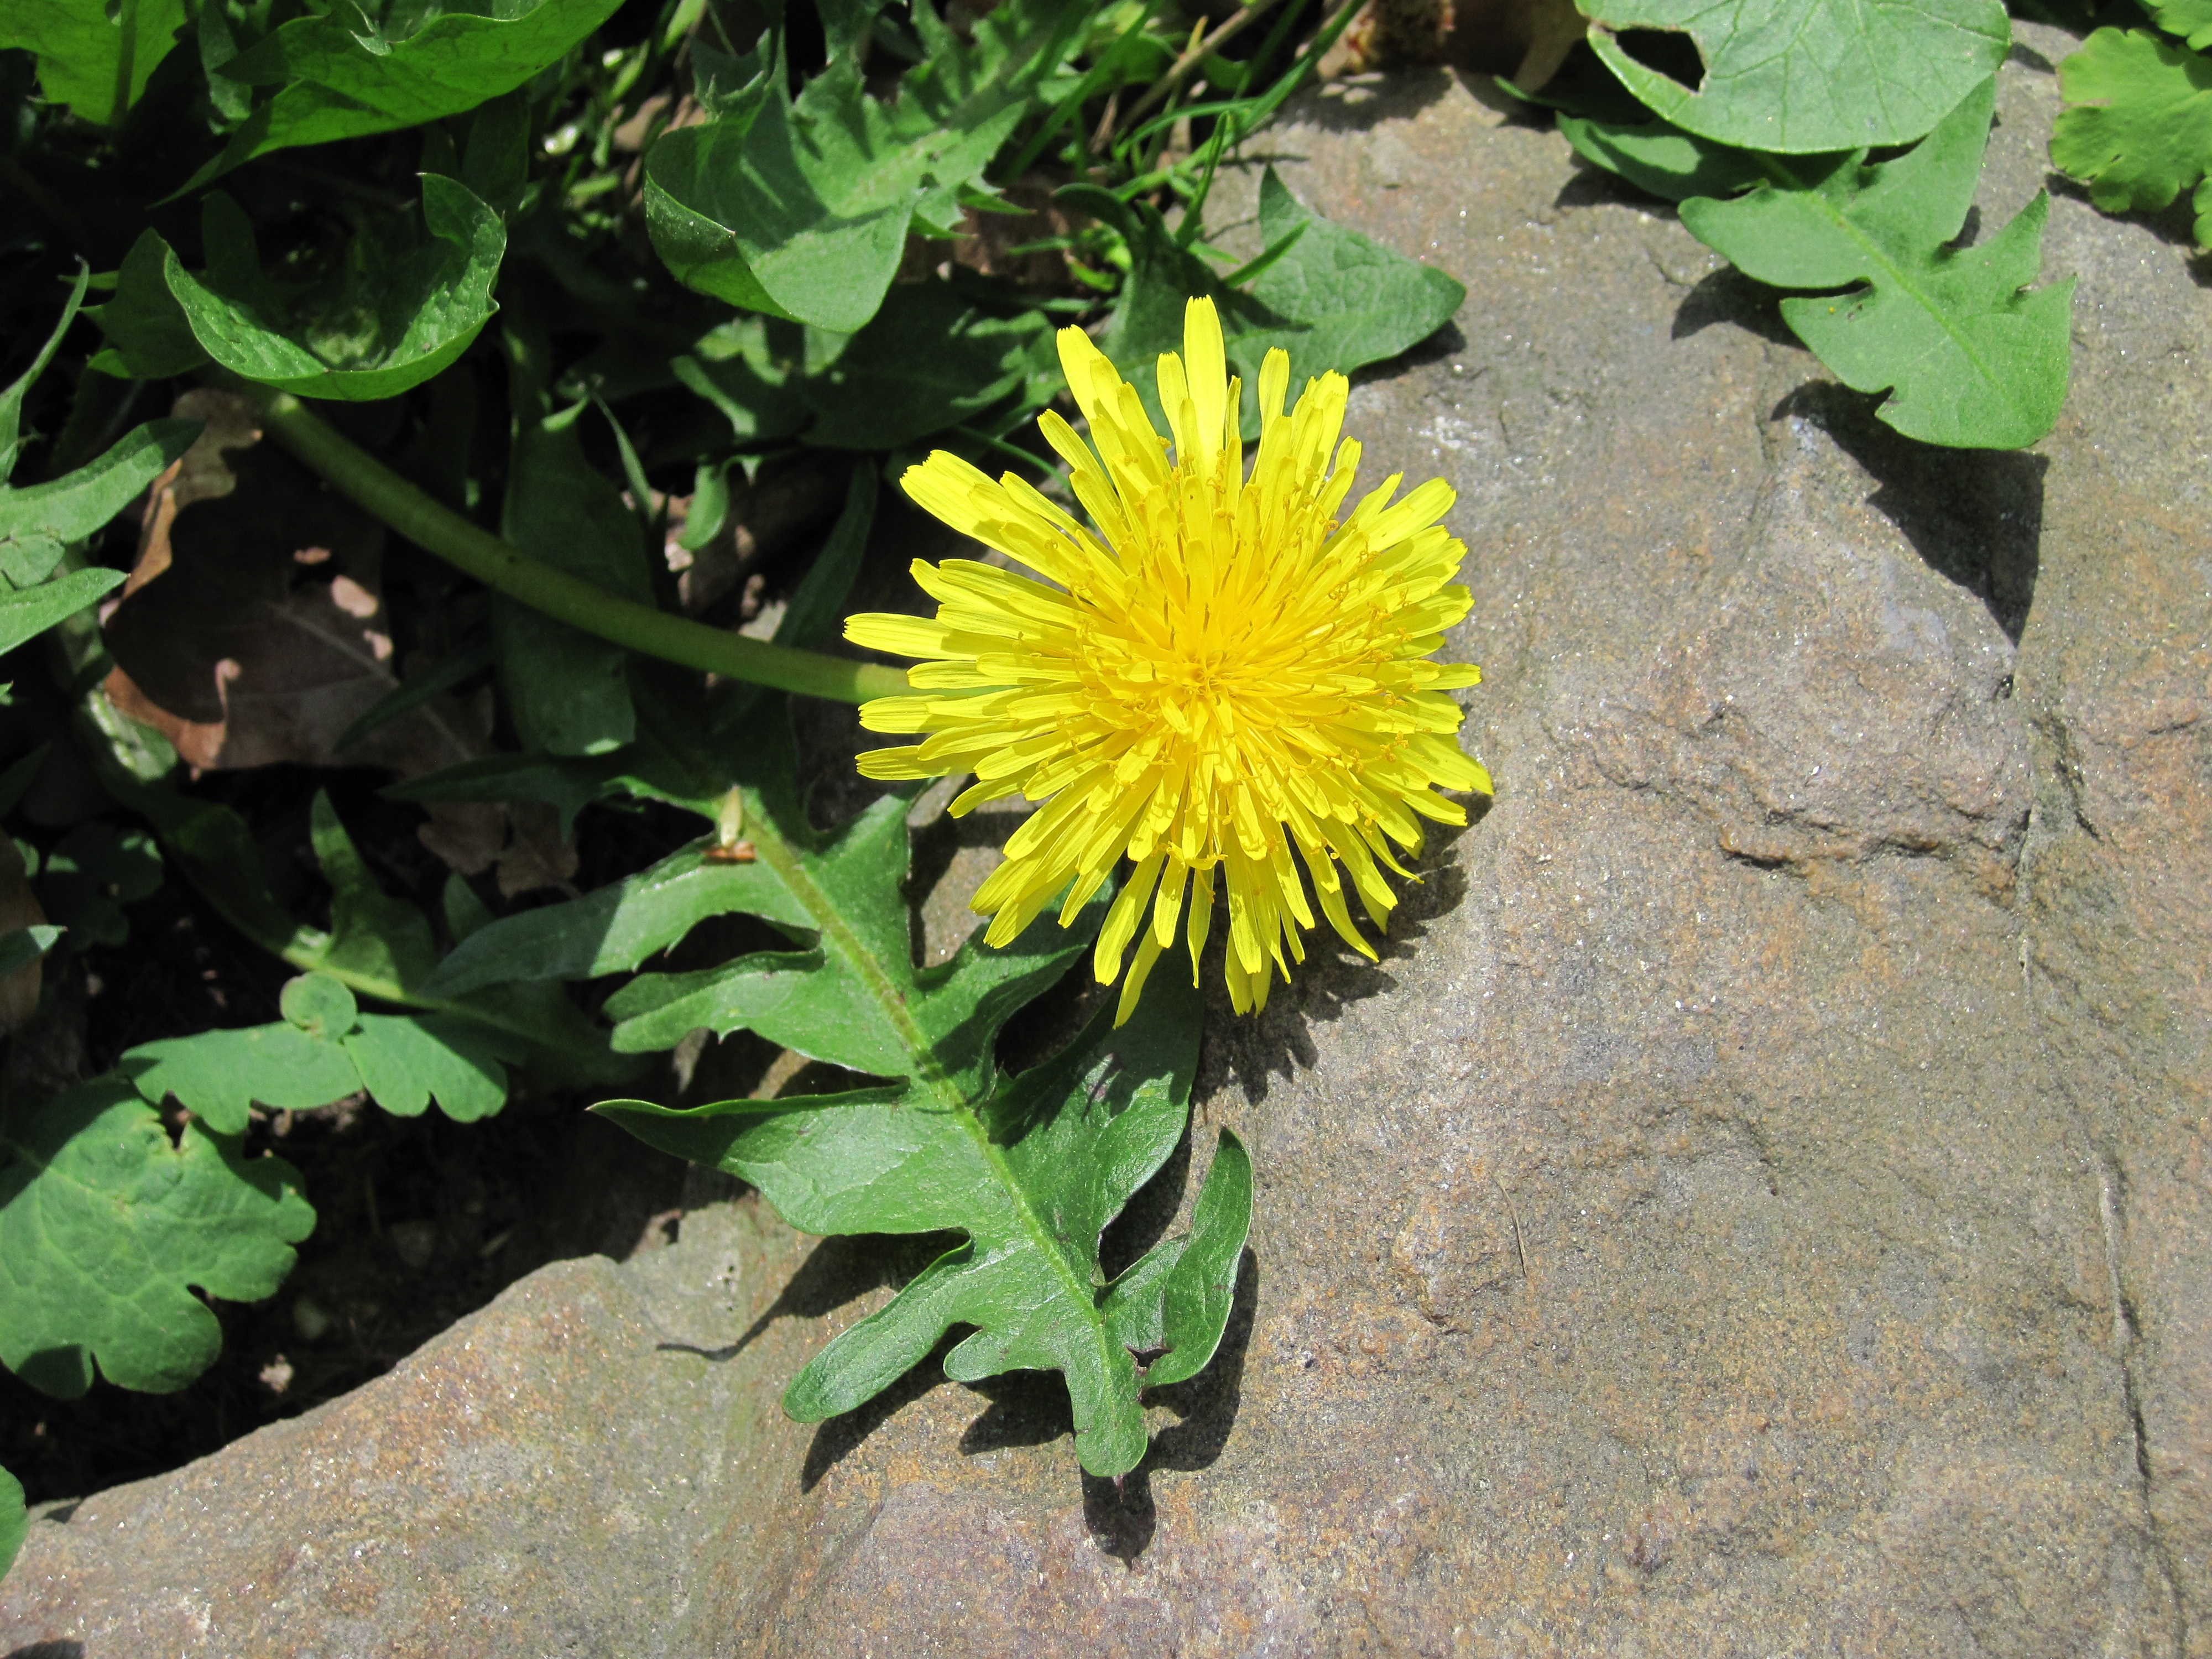
nature, rock, blossom, plant, dandelion, leaf, flower, bloom, stone, green, botany, yellow, garden, flora, wildflower, flowering plant, daisy family, annual plant, land plant